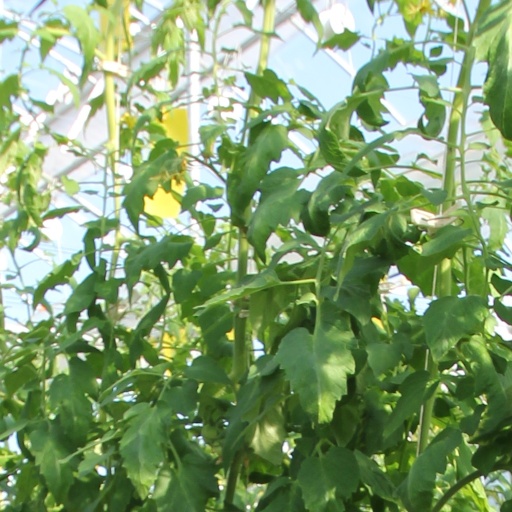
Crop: tomato